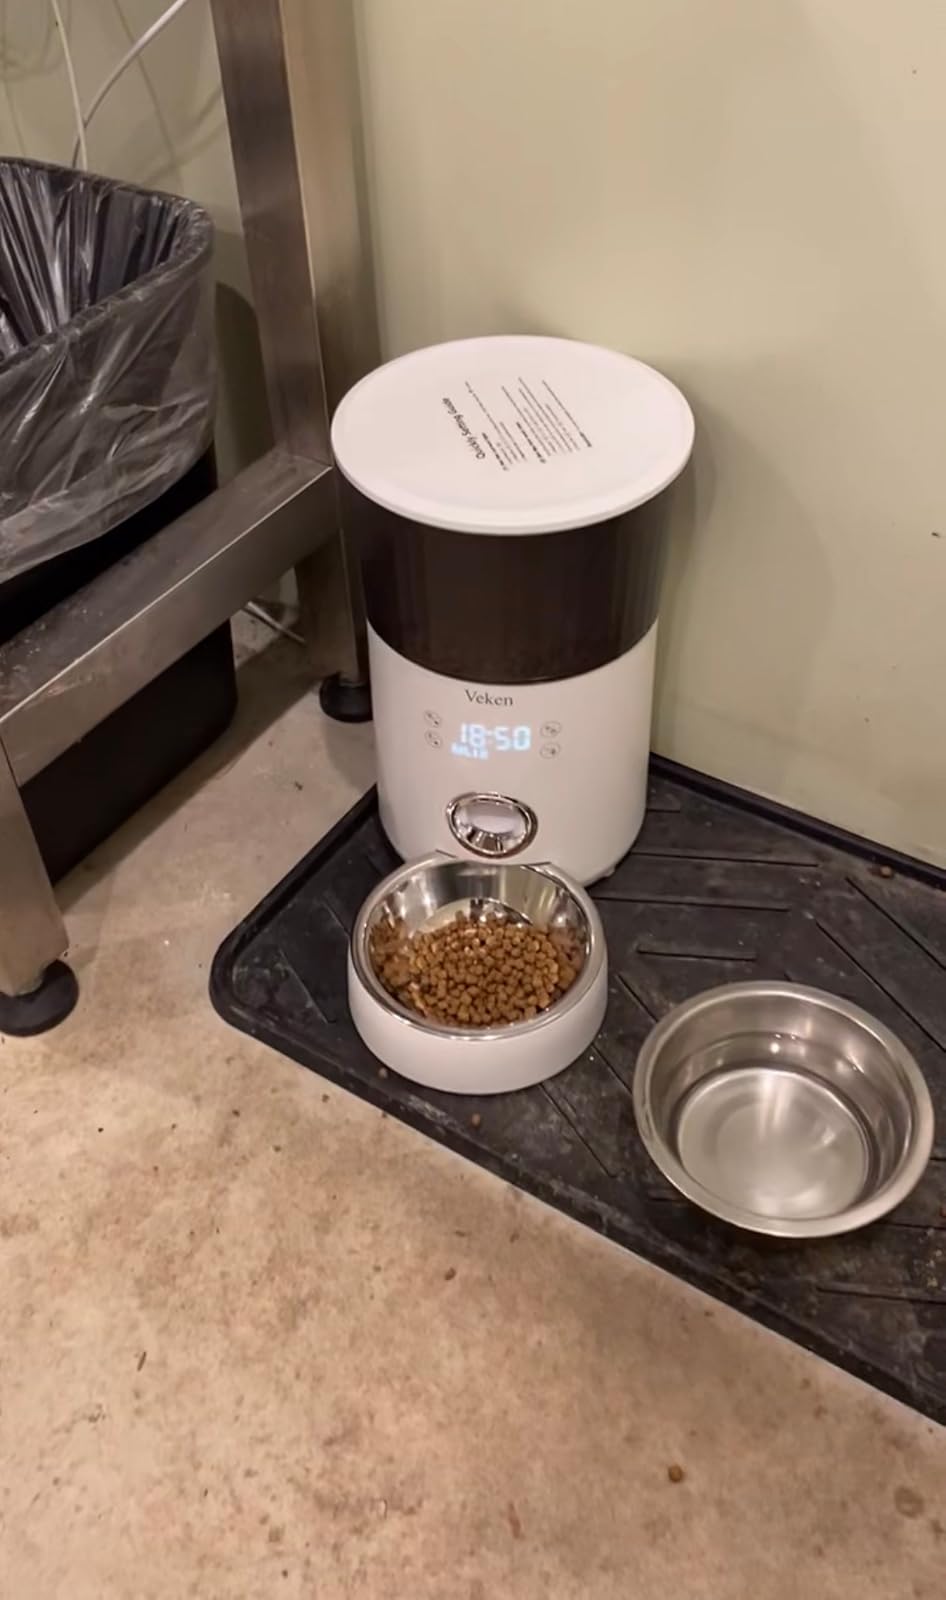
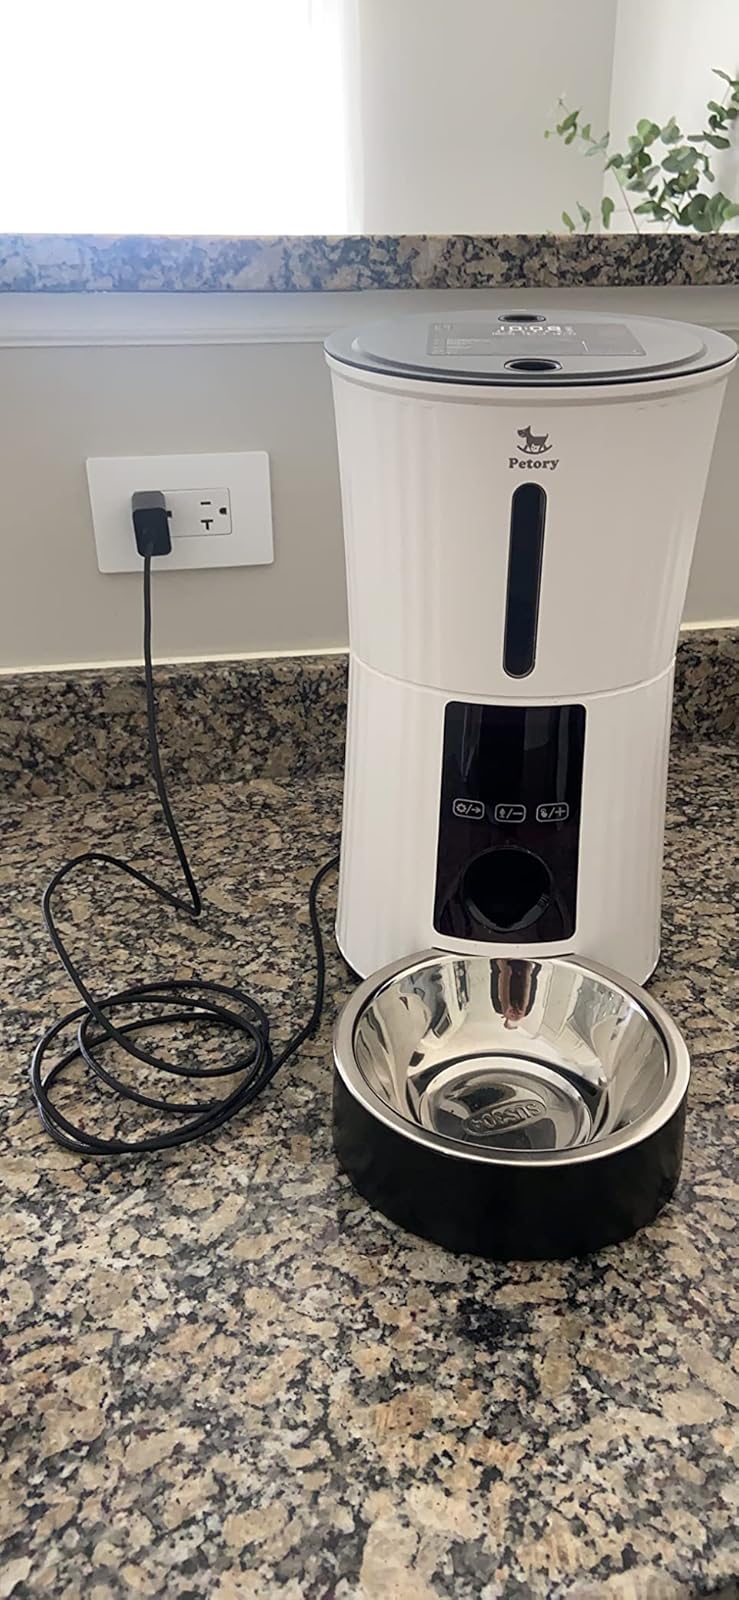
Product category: items_feeder
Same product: no